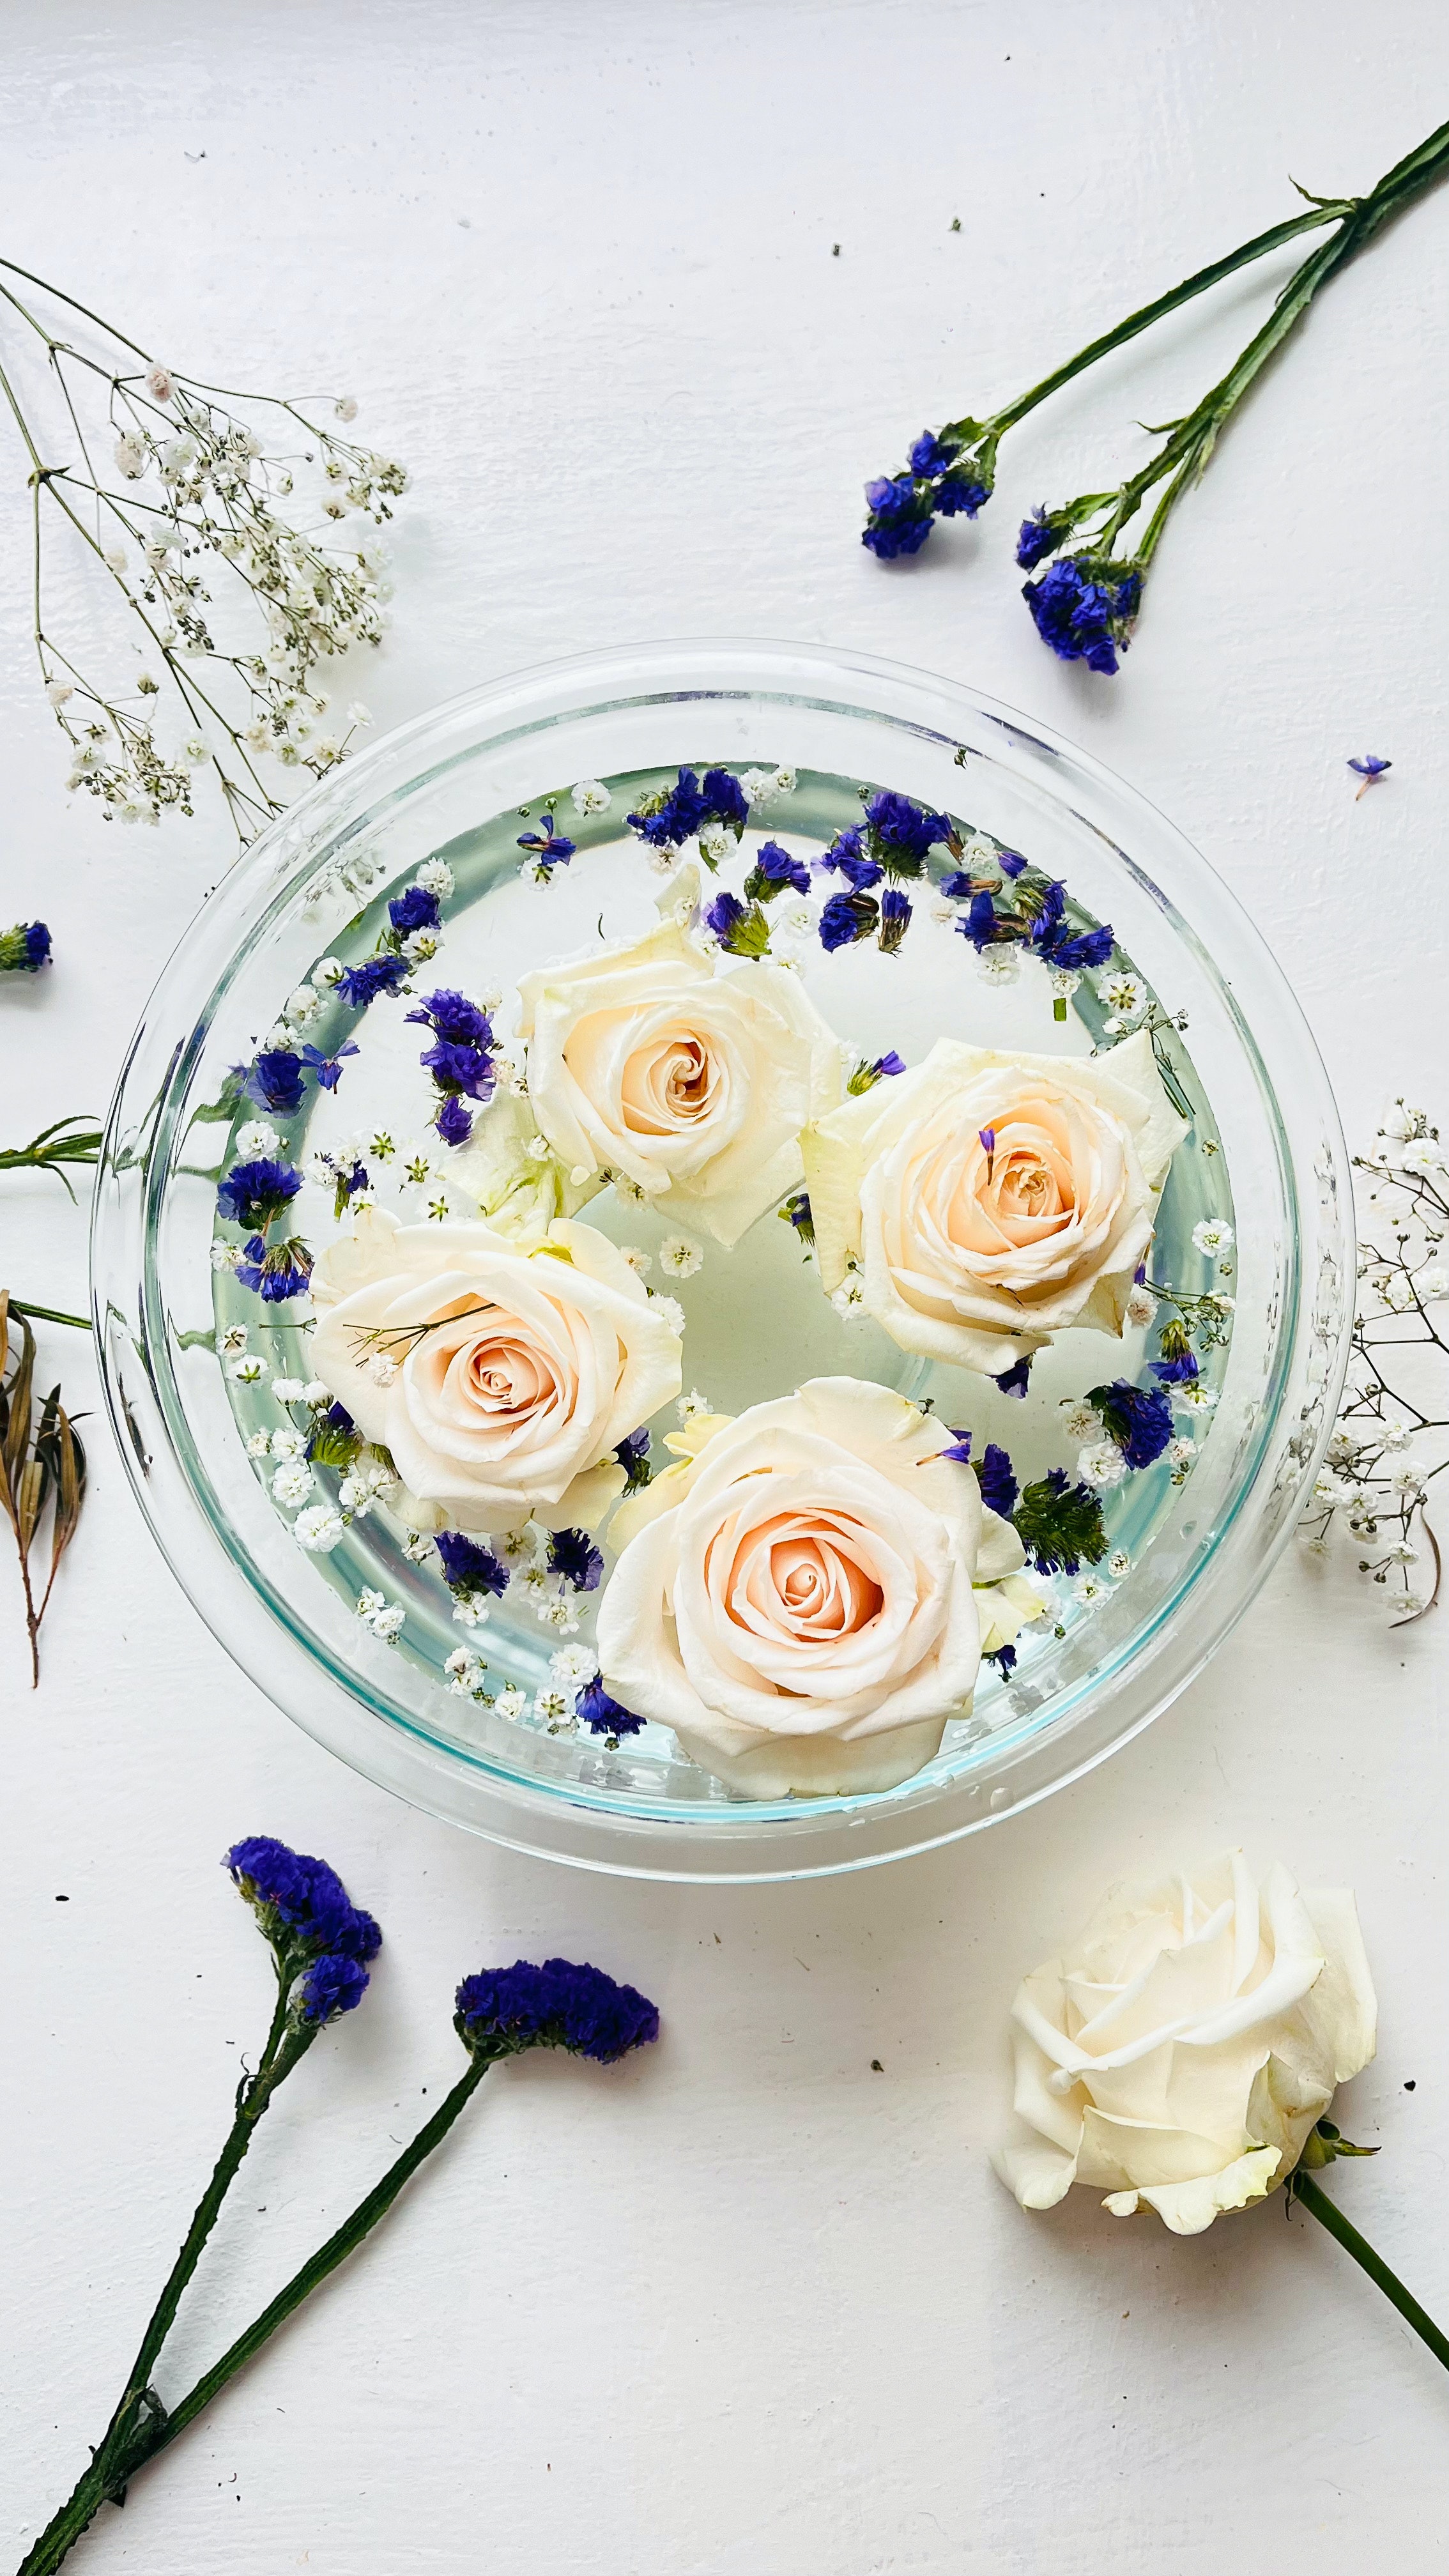
natural, flower, plant, petal, dishware, flower arranging, creative arts, rose, art, tableware, bouquet, Hybrid tea rose, serveware, door, garden roses, artificial flower, rose family, flowering plant, cut flowers, rose order, floristry, rosa centifolia, floral design, event, window, electric blue, floribunda, still life photography, centrepiece, drinkware, glass, persian buttercup, fashion accessory, peach, still life, plant stem, porcelain, wedding ceremony supply, artwork, wildflower, circle, plate, pattern, illustration, painting, peony, font, watercolor paint, ikebana